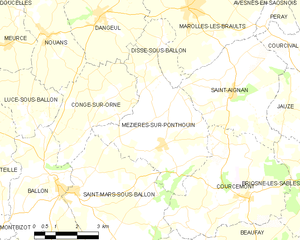
Carte des communes françaises